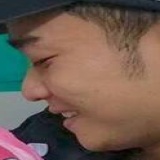
diễn viên Đỗ Duy Nam